UBS tax evasion controversies

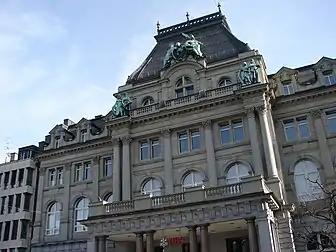
UBS Group AG building in St. Gallen. UBS maintains strict banking secrecy practices which have been used to facilitate tax evasion

The Swiss investment bank and financial services company, UBS Group AG, has been at the center of numerous tax evasion and avoidance investigations undertaken by U.S., French, German, Israeli, and Belgian tax authorities as a consequence of their strict banking secrecy practices.